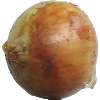
Label: white_onion